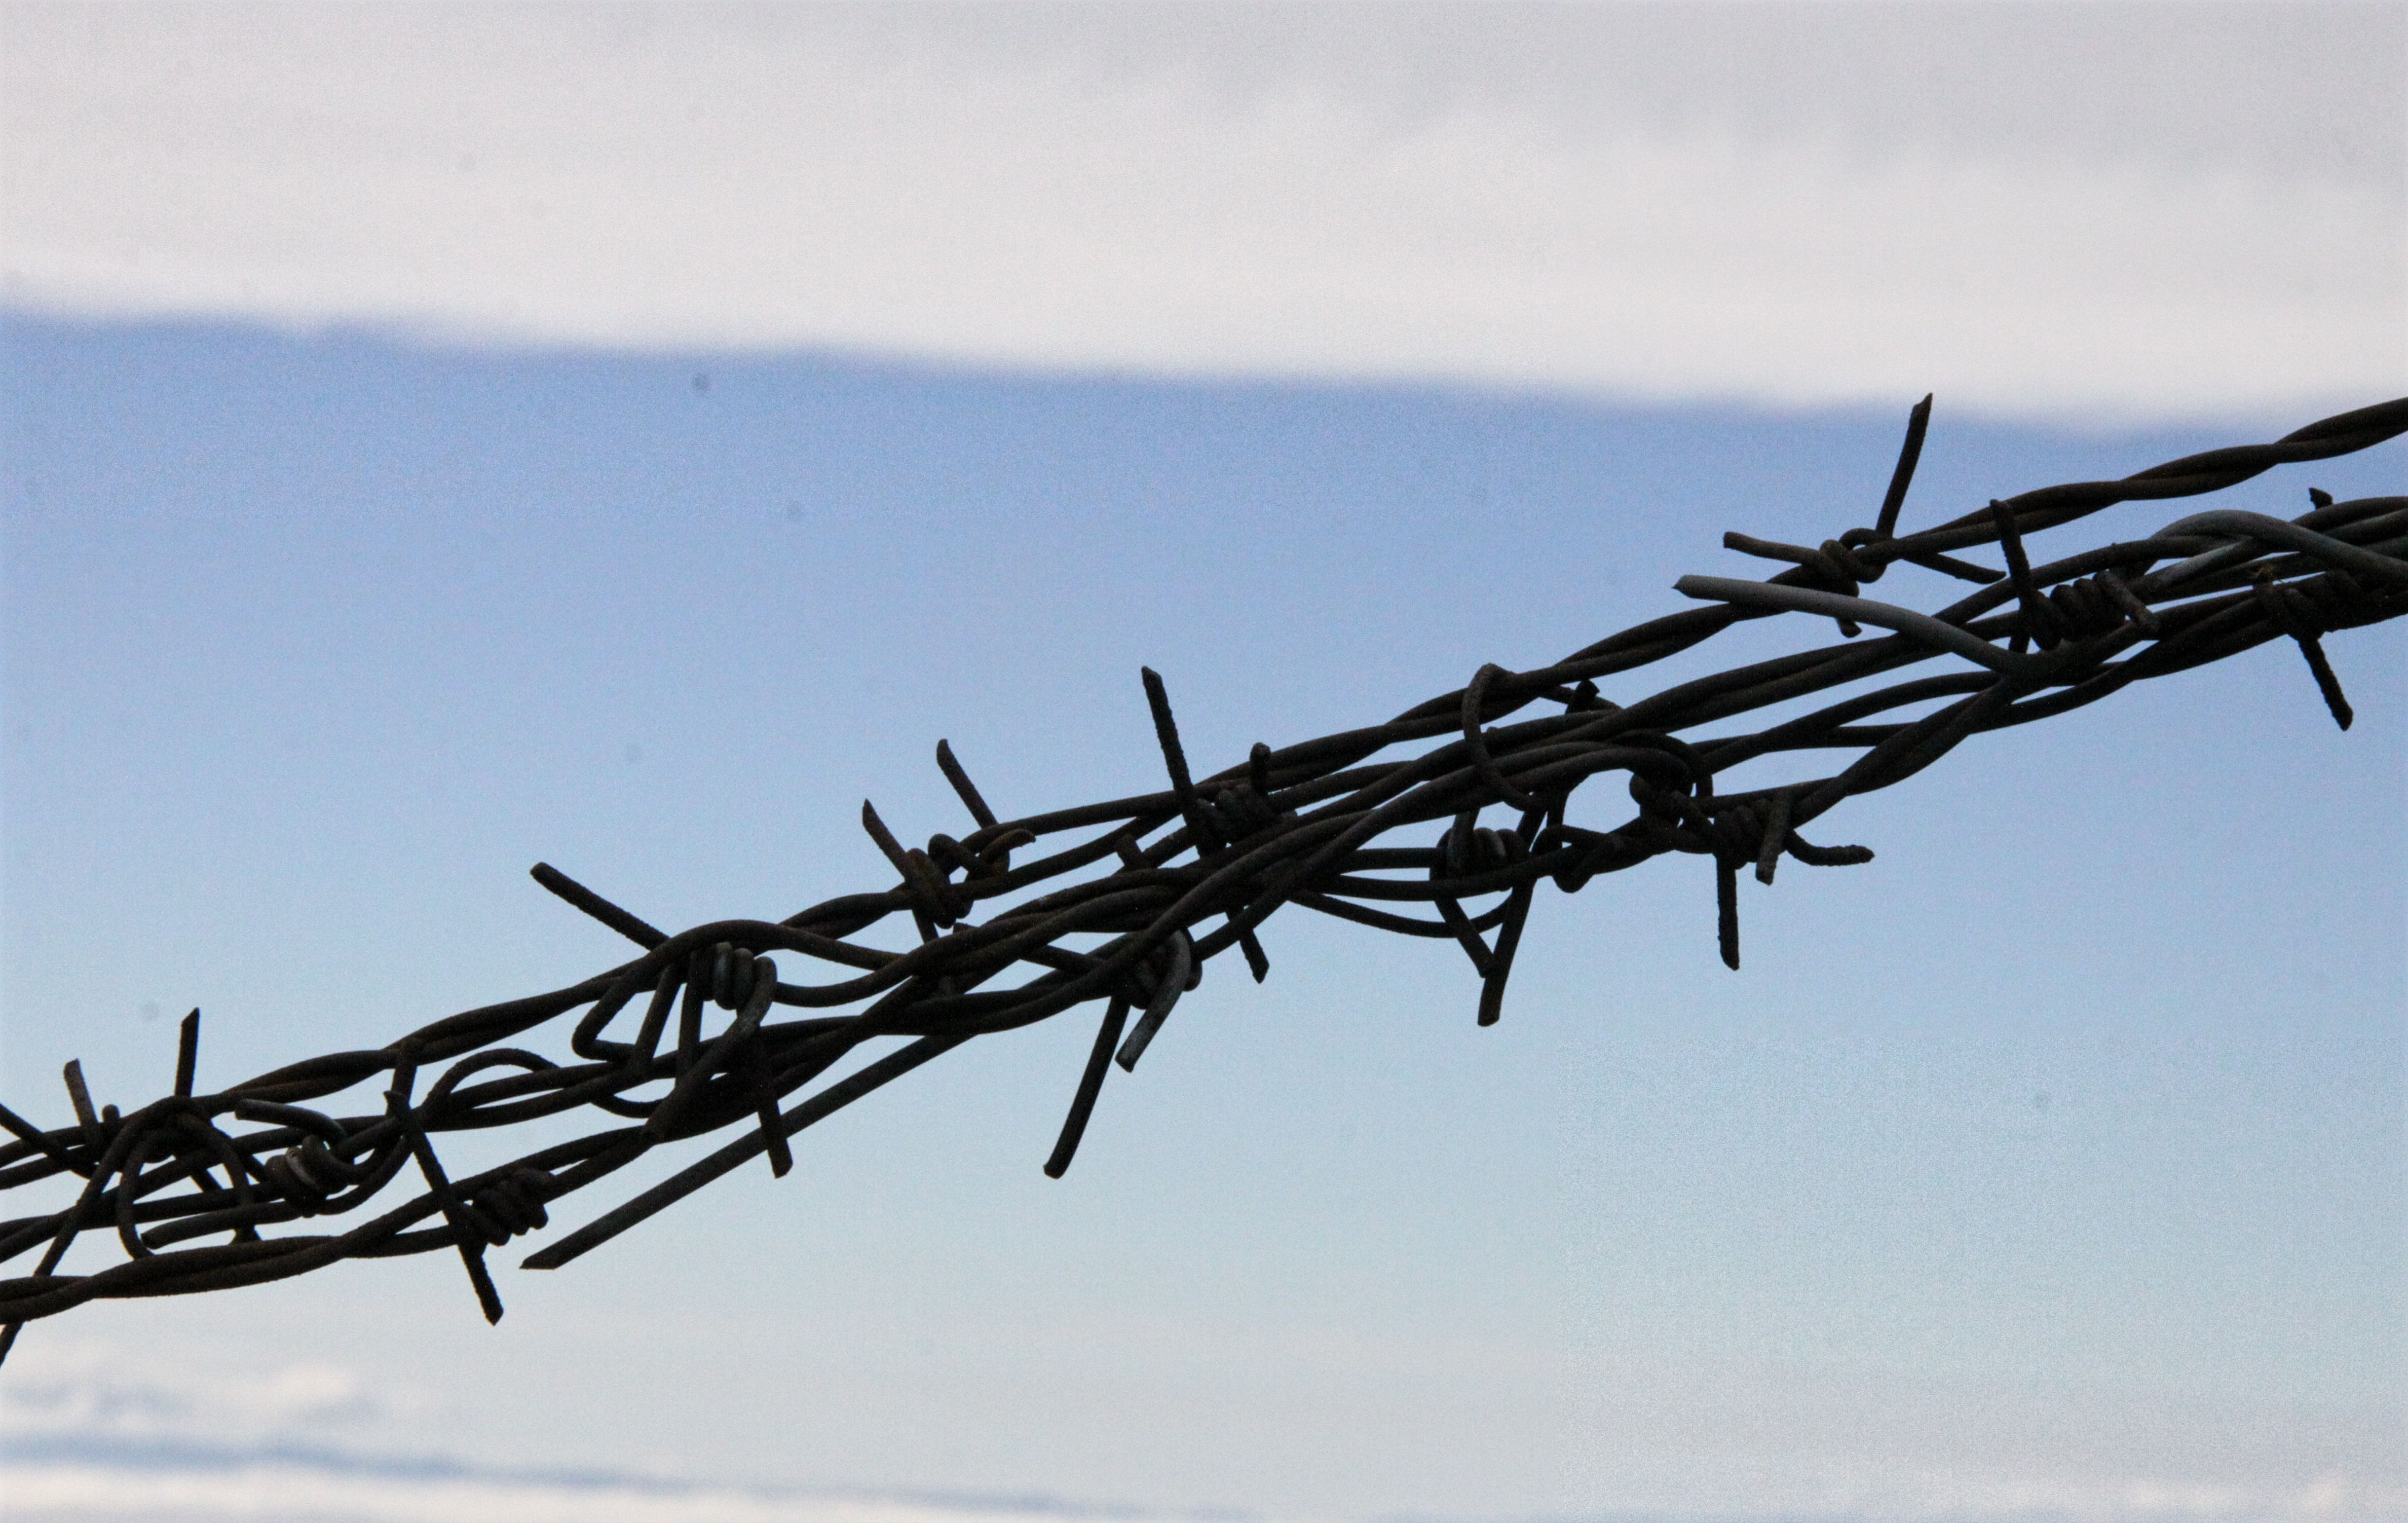
branch, snow, fence, barbed wire, sky, wind, frost, line, electricity, twig, borders, protection, secure, outdoor structure, wire fencing, home fencing